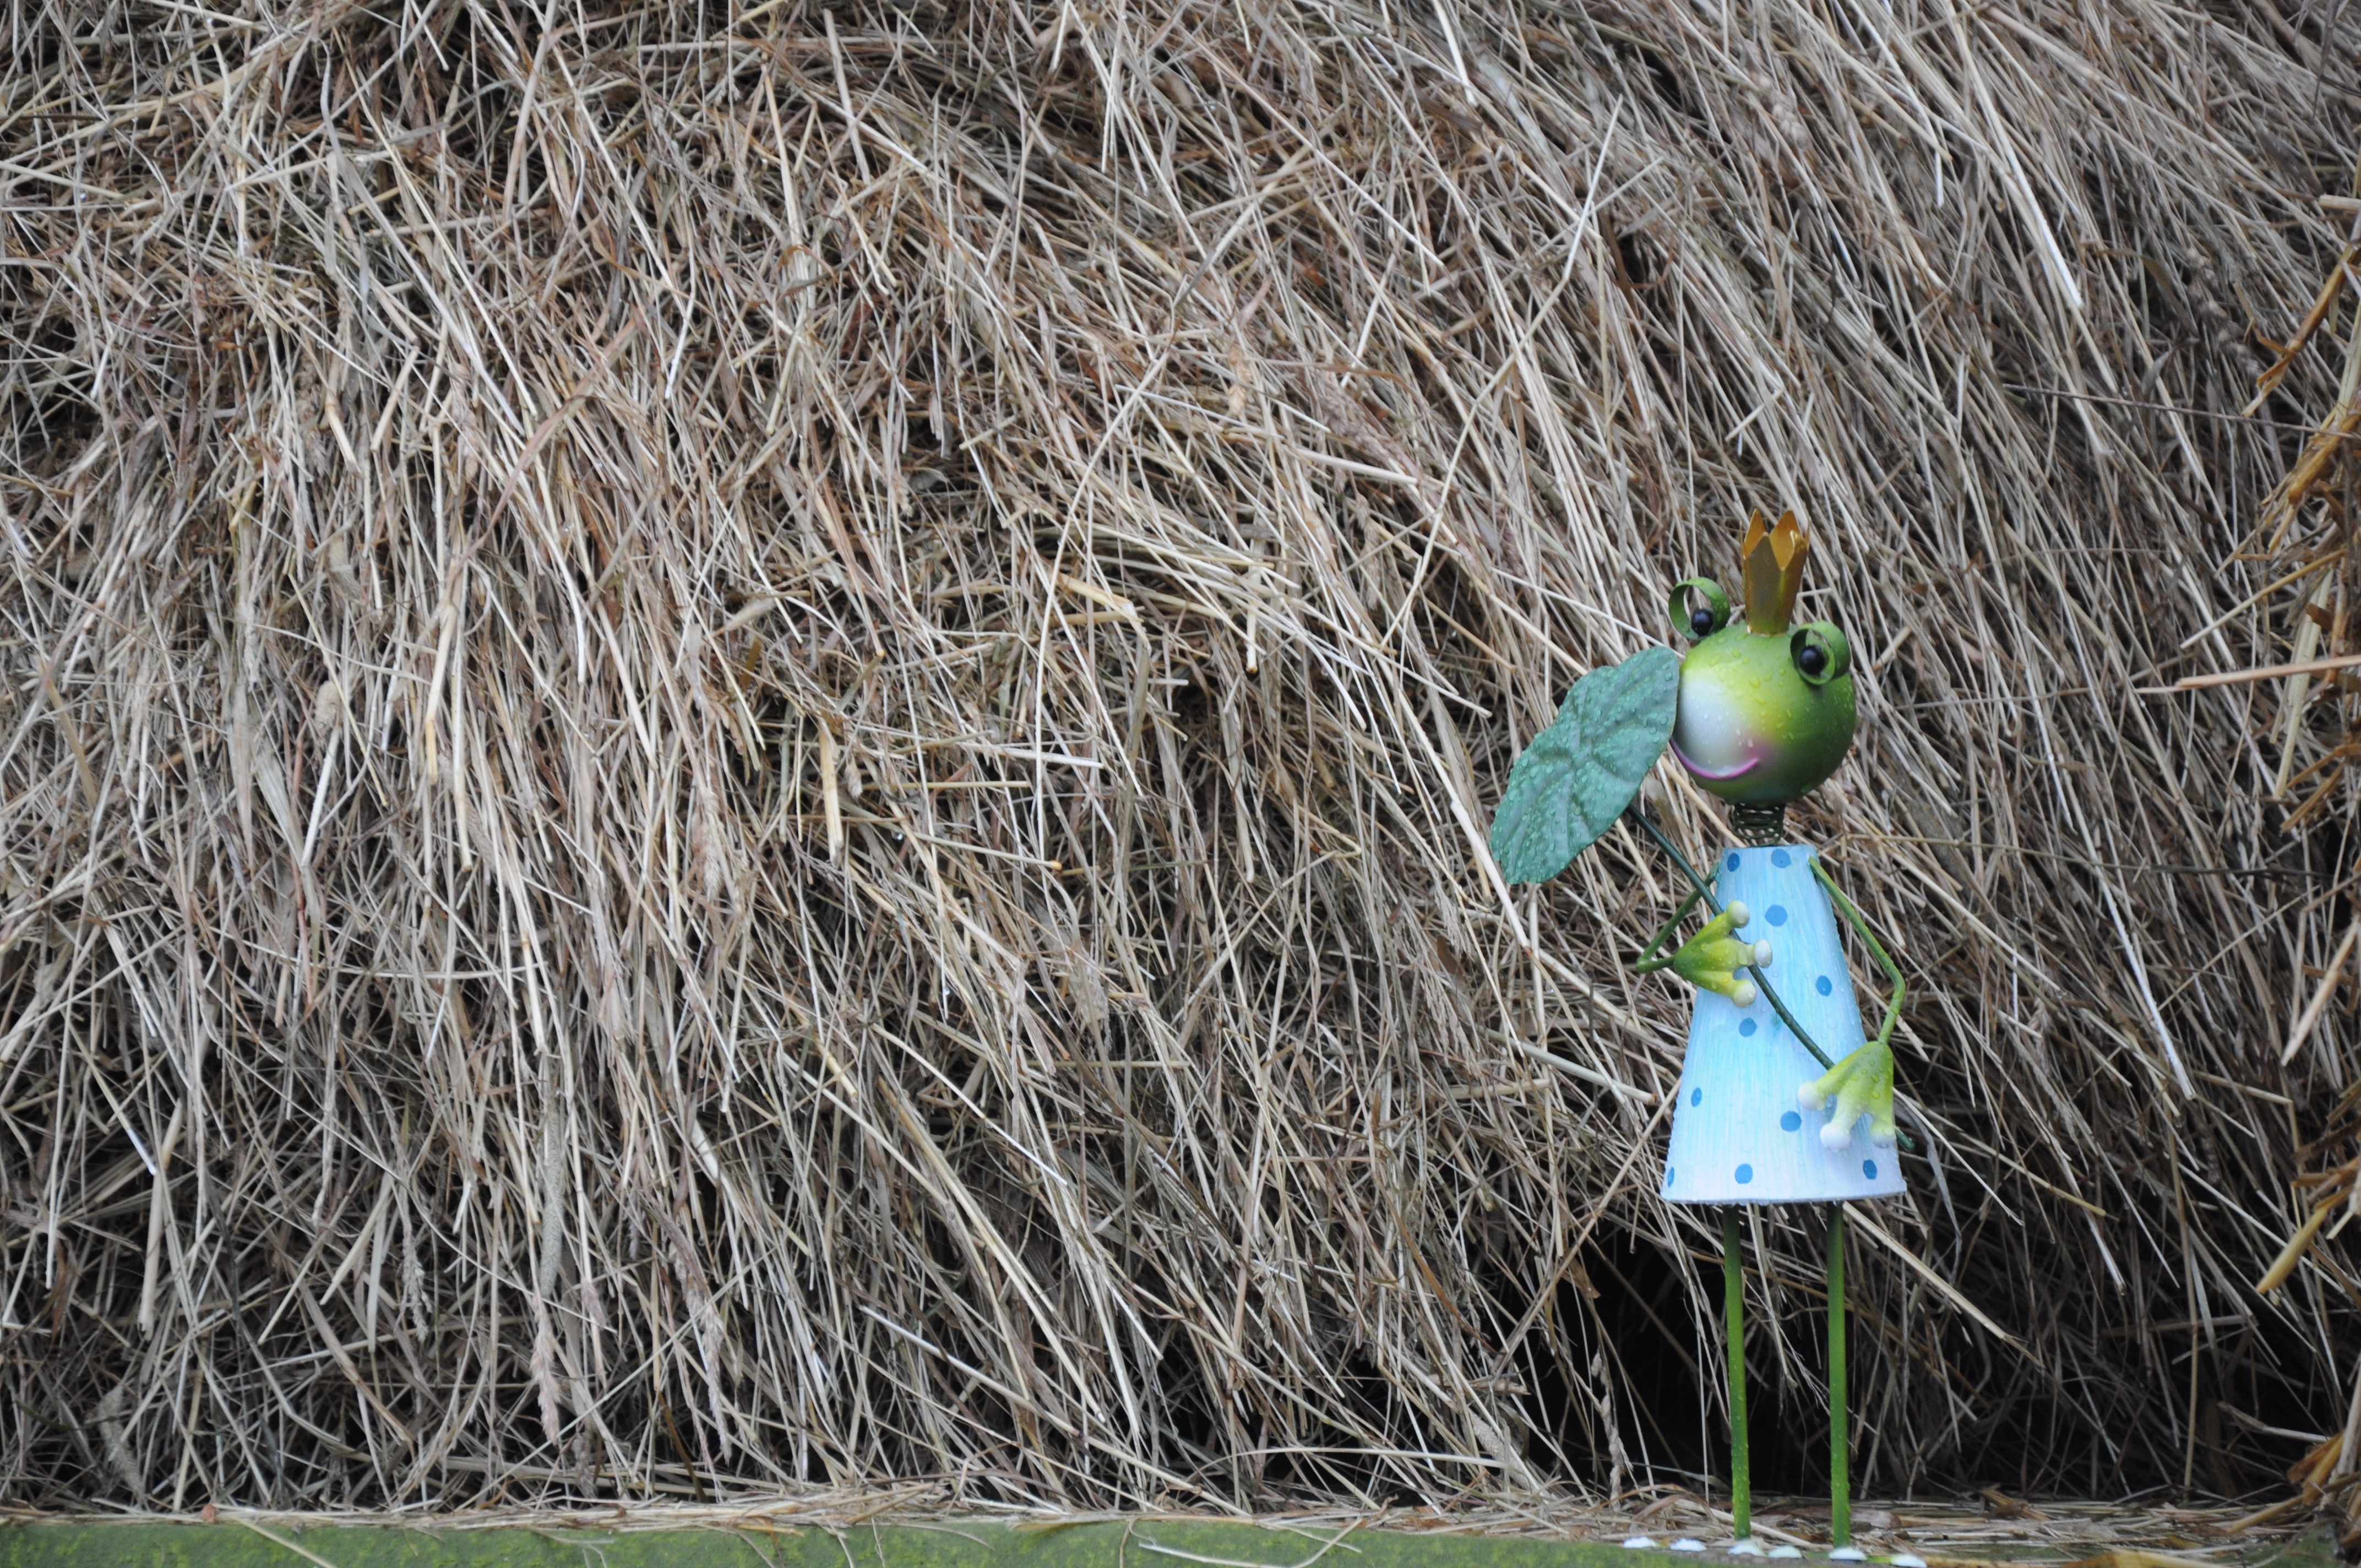
tree, nature, grass, bird, cute, wildlife, green, small, frog, agriculture, duck, straw, waterfowl, water bird, grass family, ducks geese and swans